Brian Campbell

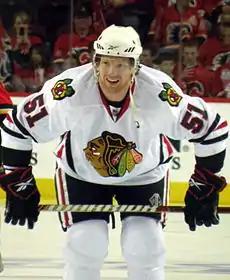
Campbell with the Chicago Blackhawks in April 2009

The 2007–08 season was the final season Campbell was under contract with Buffalo. On February 26, 2008, at the NHL trade deadline, the Sabres traded Campbell, along with their seventh-round draft pick in the 2008 NHL Entry Draft (194th overall; Drew Daniels), to the San Jose Sharks in exchange for forward Steve Bernier and their 2008 first-round pick (26th overall; Tyler Ennis). The Sharks were eventually eliminated in the Western Conference Semi-finals by the Dallas Stars, and Campbell became a free agent at the conclusion of the season.